Angel Corpus Christi

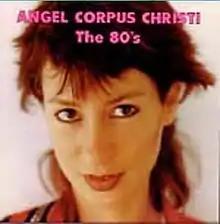
Cover of "The 80s"

Andrea Ross, better known as Angel Corpus Christi, is a San Francisco-based singer, songwriter and accordionist, who records and performs with her husband, guitarist Rich Stim (of MX-80).